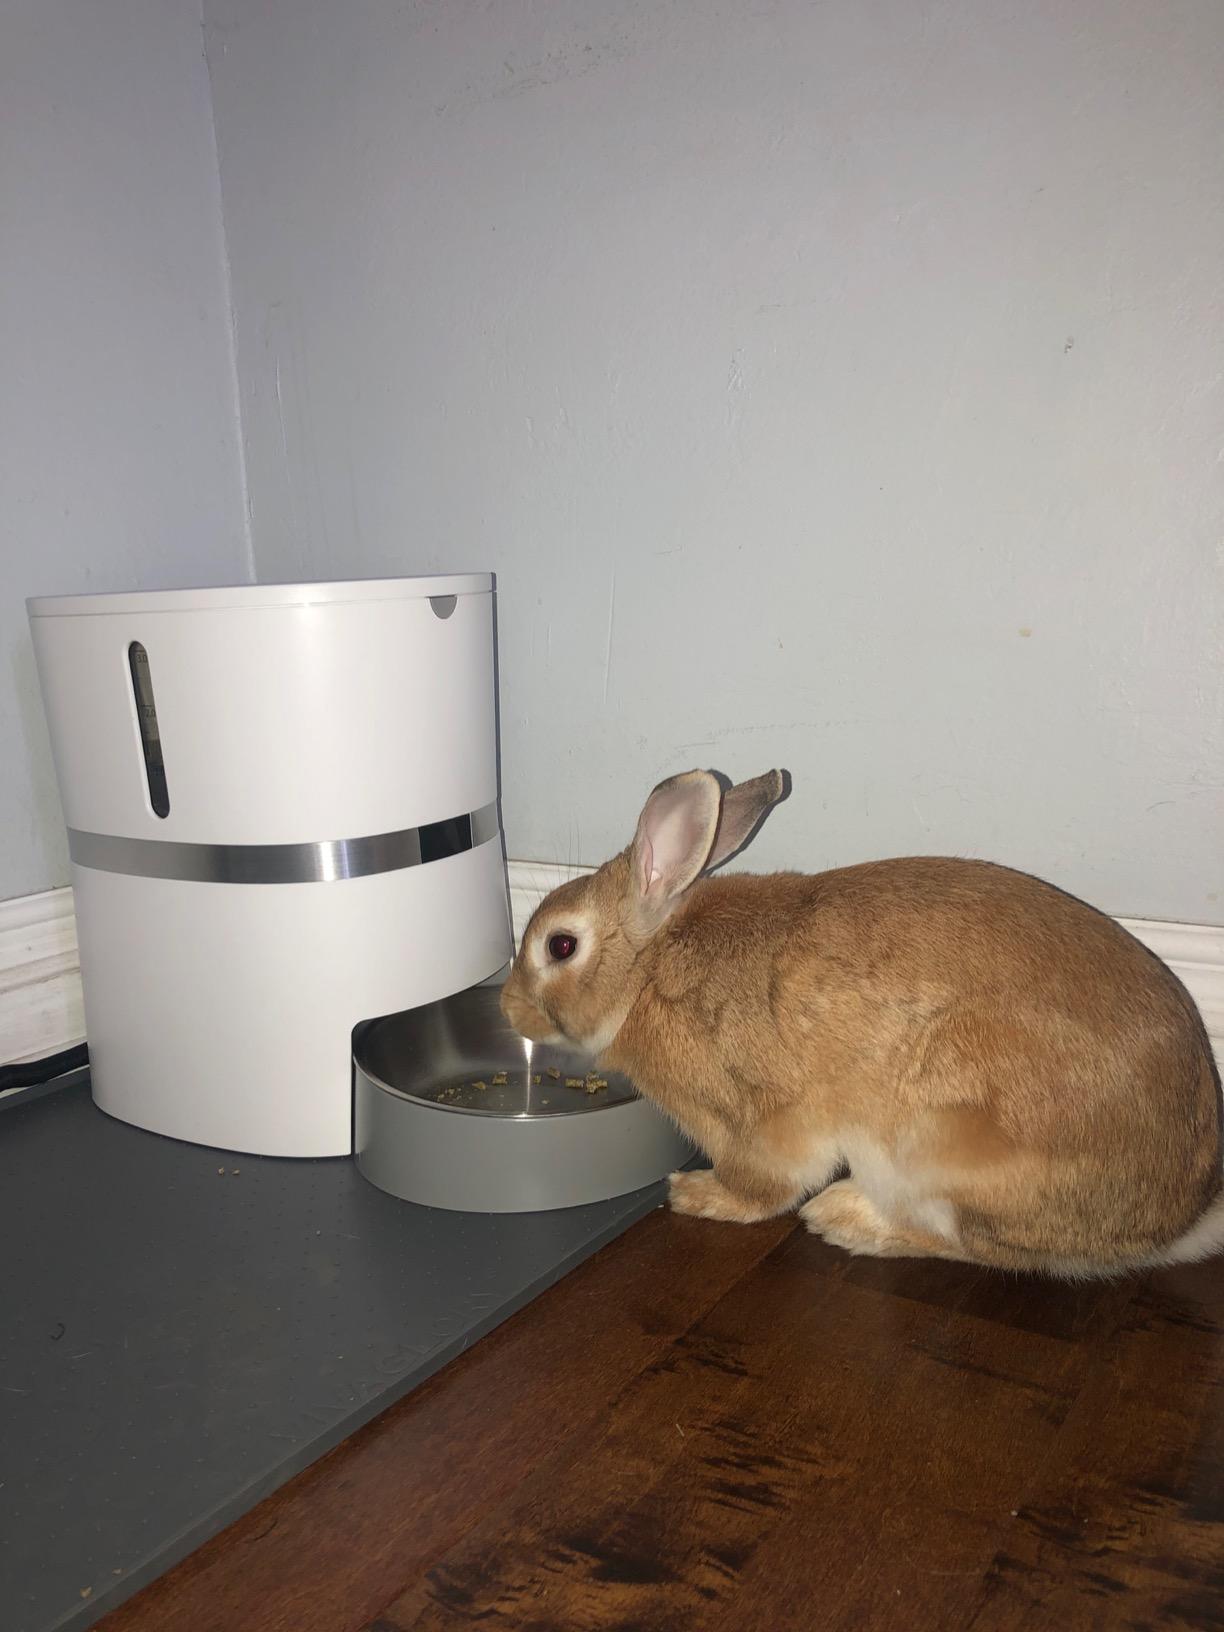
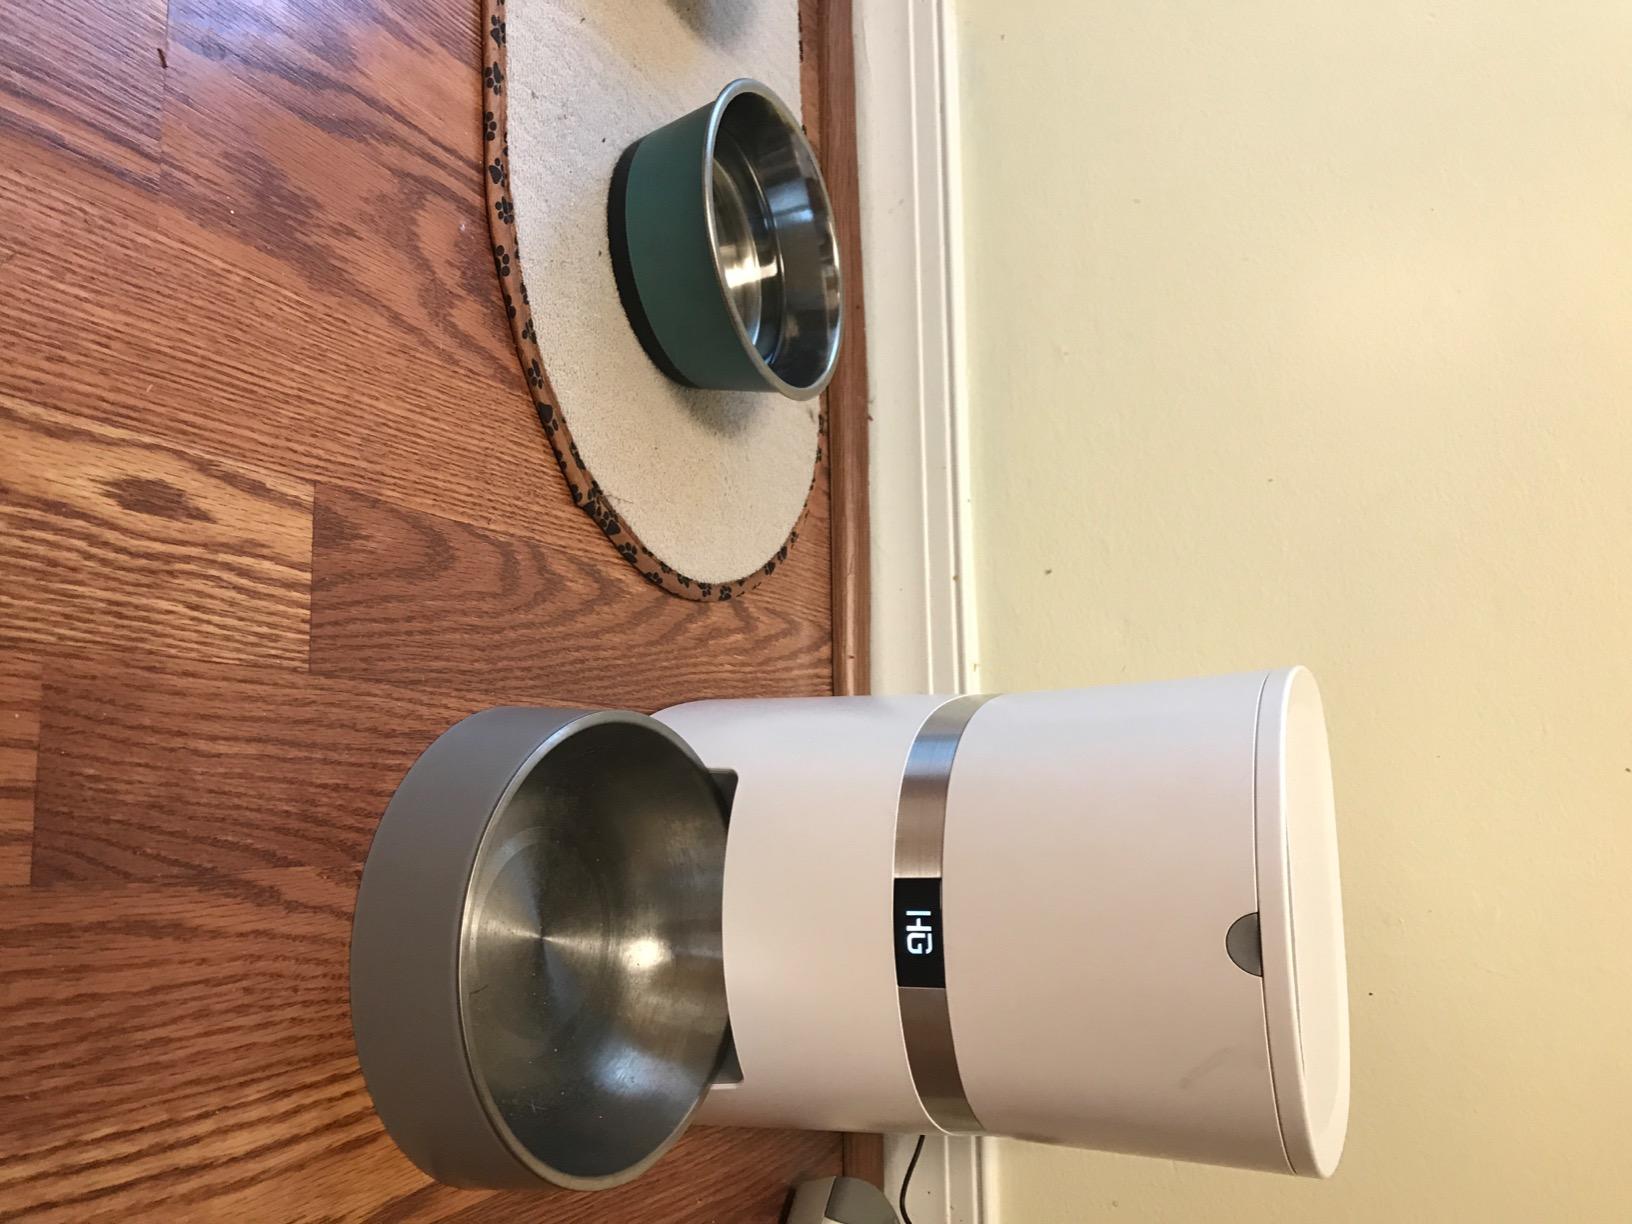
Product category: items_feeder
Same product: yes